Clothing physiology

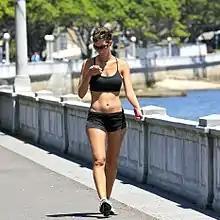
A woman wearing sports bra and boyshorts, conventionally women's sportswear, but now worn as casuals or athleisure by women in the West

Clothing physiology is a branch of science that studies the interaction between clothing and the human body, with a particular focus on how clothing affects the physiological and psychological responses of individuals to different environmental conditions. The goal of clothing physiology research is to develop a better understanding of how clothing can be designed to optimize comfort, performance, and protection for individuals in various settings, including outdoor recreation, occupational environments, and medical contexts.